KION-TV

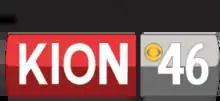
KION's logo from 2009 until June 2014

On April 20, 2007, Clear Channel entered into an agreement to spin off its entire television stations group to Newport Television, a broadcasting holding company established by the private equity firm Providence Equity Partners. (Clear Channel retained KION radio.) However, Newport Television could not keep KION or Telemundo affiliate KMUV-LP; Providence Equity Partners owned a stake in Univision, whose radio division owned several overlapping radio stations in the San Jose area. Instead, KION and KMUV-LP, along with KCOY-TV and KKFX-CA, the Clear Channel TV stations on the southern Central Coast, were sold to the Cowles Publishing Company of Spokane, Washington, for $41 million.